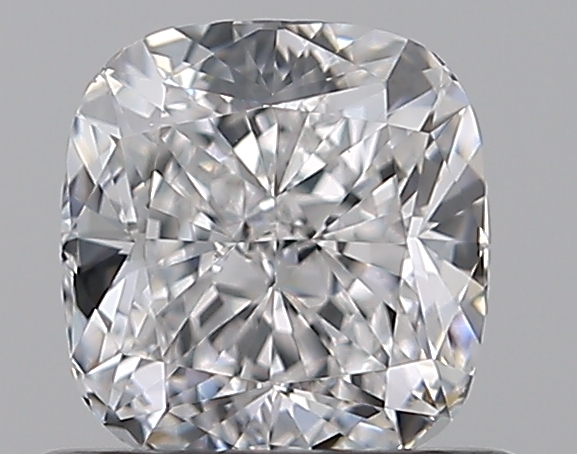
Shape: cushion
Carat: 0.75
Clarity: VS2
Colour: E
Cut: EX
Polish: EX
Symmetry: VG
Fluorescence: M
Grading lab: GIA
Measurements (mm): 5.22 x 5 x 3.35